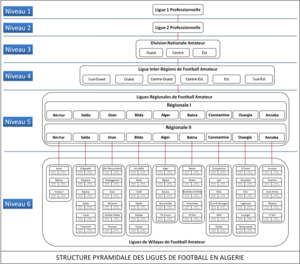
Structure pyramidale des ligues de football en Algérie
La structure pyramidale des ligues de football en Algérie désigne le système de classement officiel des ligues et divisions du football de cette nation.